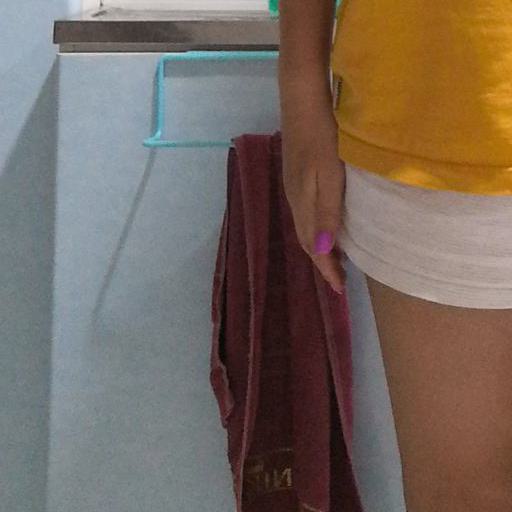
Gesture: no_gesture